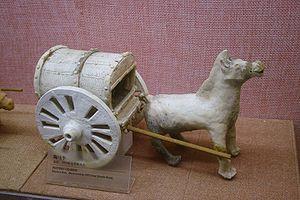
La période dynastie Han est une période charnière dans l'histoire prémoderne des sciences et des technologies en Chine, puisqu'elle a été témoin d'avancées majeures dans ces domaines.